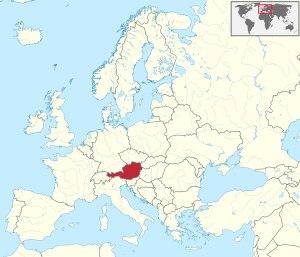
Cette liste commentée recense la mammalofaune en Autriche. Elle répertorie les espèces de mammifères autrichiens actuels et celles qui ont été récemment classifiées comme éteintes. Cette liste comporte 111 espèces réparties en neuf ordres et 25 familles, dont deux sont « en danger critique d'extinction », une est « en danger », trois sont « vulnérables », huit sont « quasi menacées » et une a des « données insuffisantes » pour être classée.